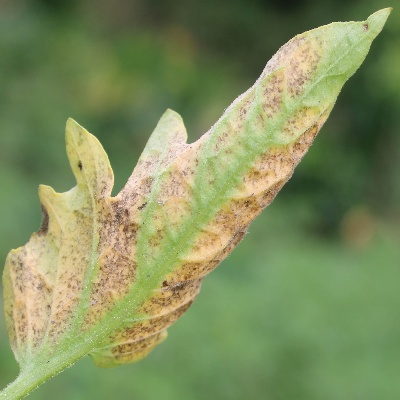
Crop: Tomato
Condition: septoria leaf spot